Market Stainton

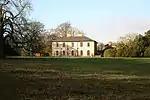
Market Stainton Hall

A Tumulus, Ranby Hoe, survived until the 19th century, when it was removed to permit ploughing – on 1924 Ordnance Survey maps it is shown as Beacon Hill.